S. Fischer Verlag

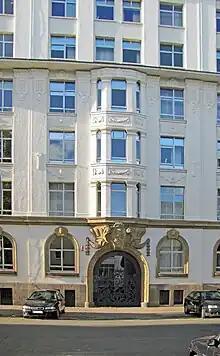
S. Fischer premises in 2010.

S. Fischer Verlag is a major German publishing house, which has operated as a division of Holtzbrinck Publishing Group since 1962. The publishing house was founded in 1881 by Samuel Fischer in Berlin, but is currently based in Frankfurt am Main, and is traditionally counted among the most prestigious publishing houses in the German-speaking world.